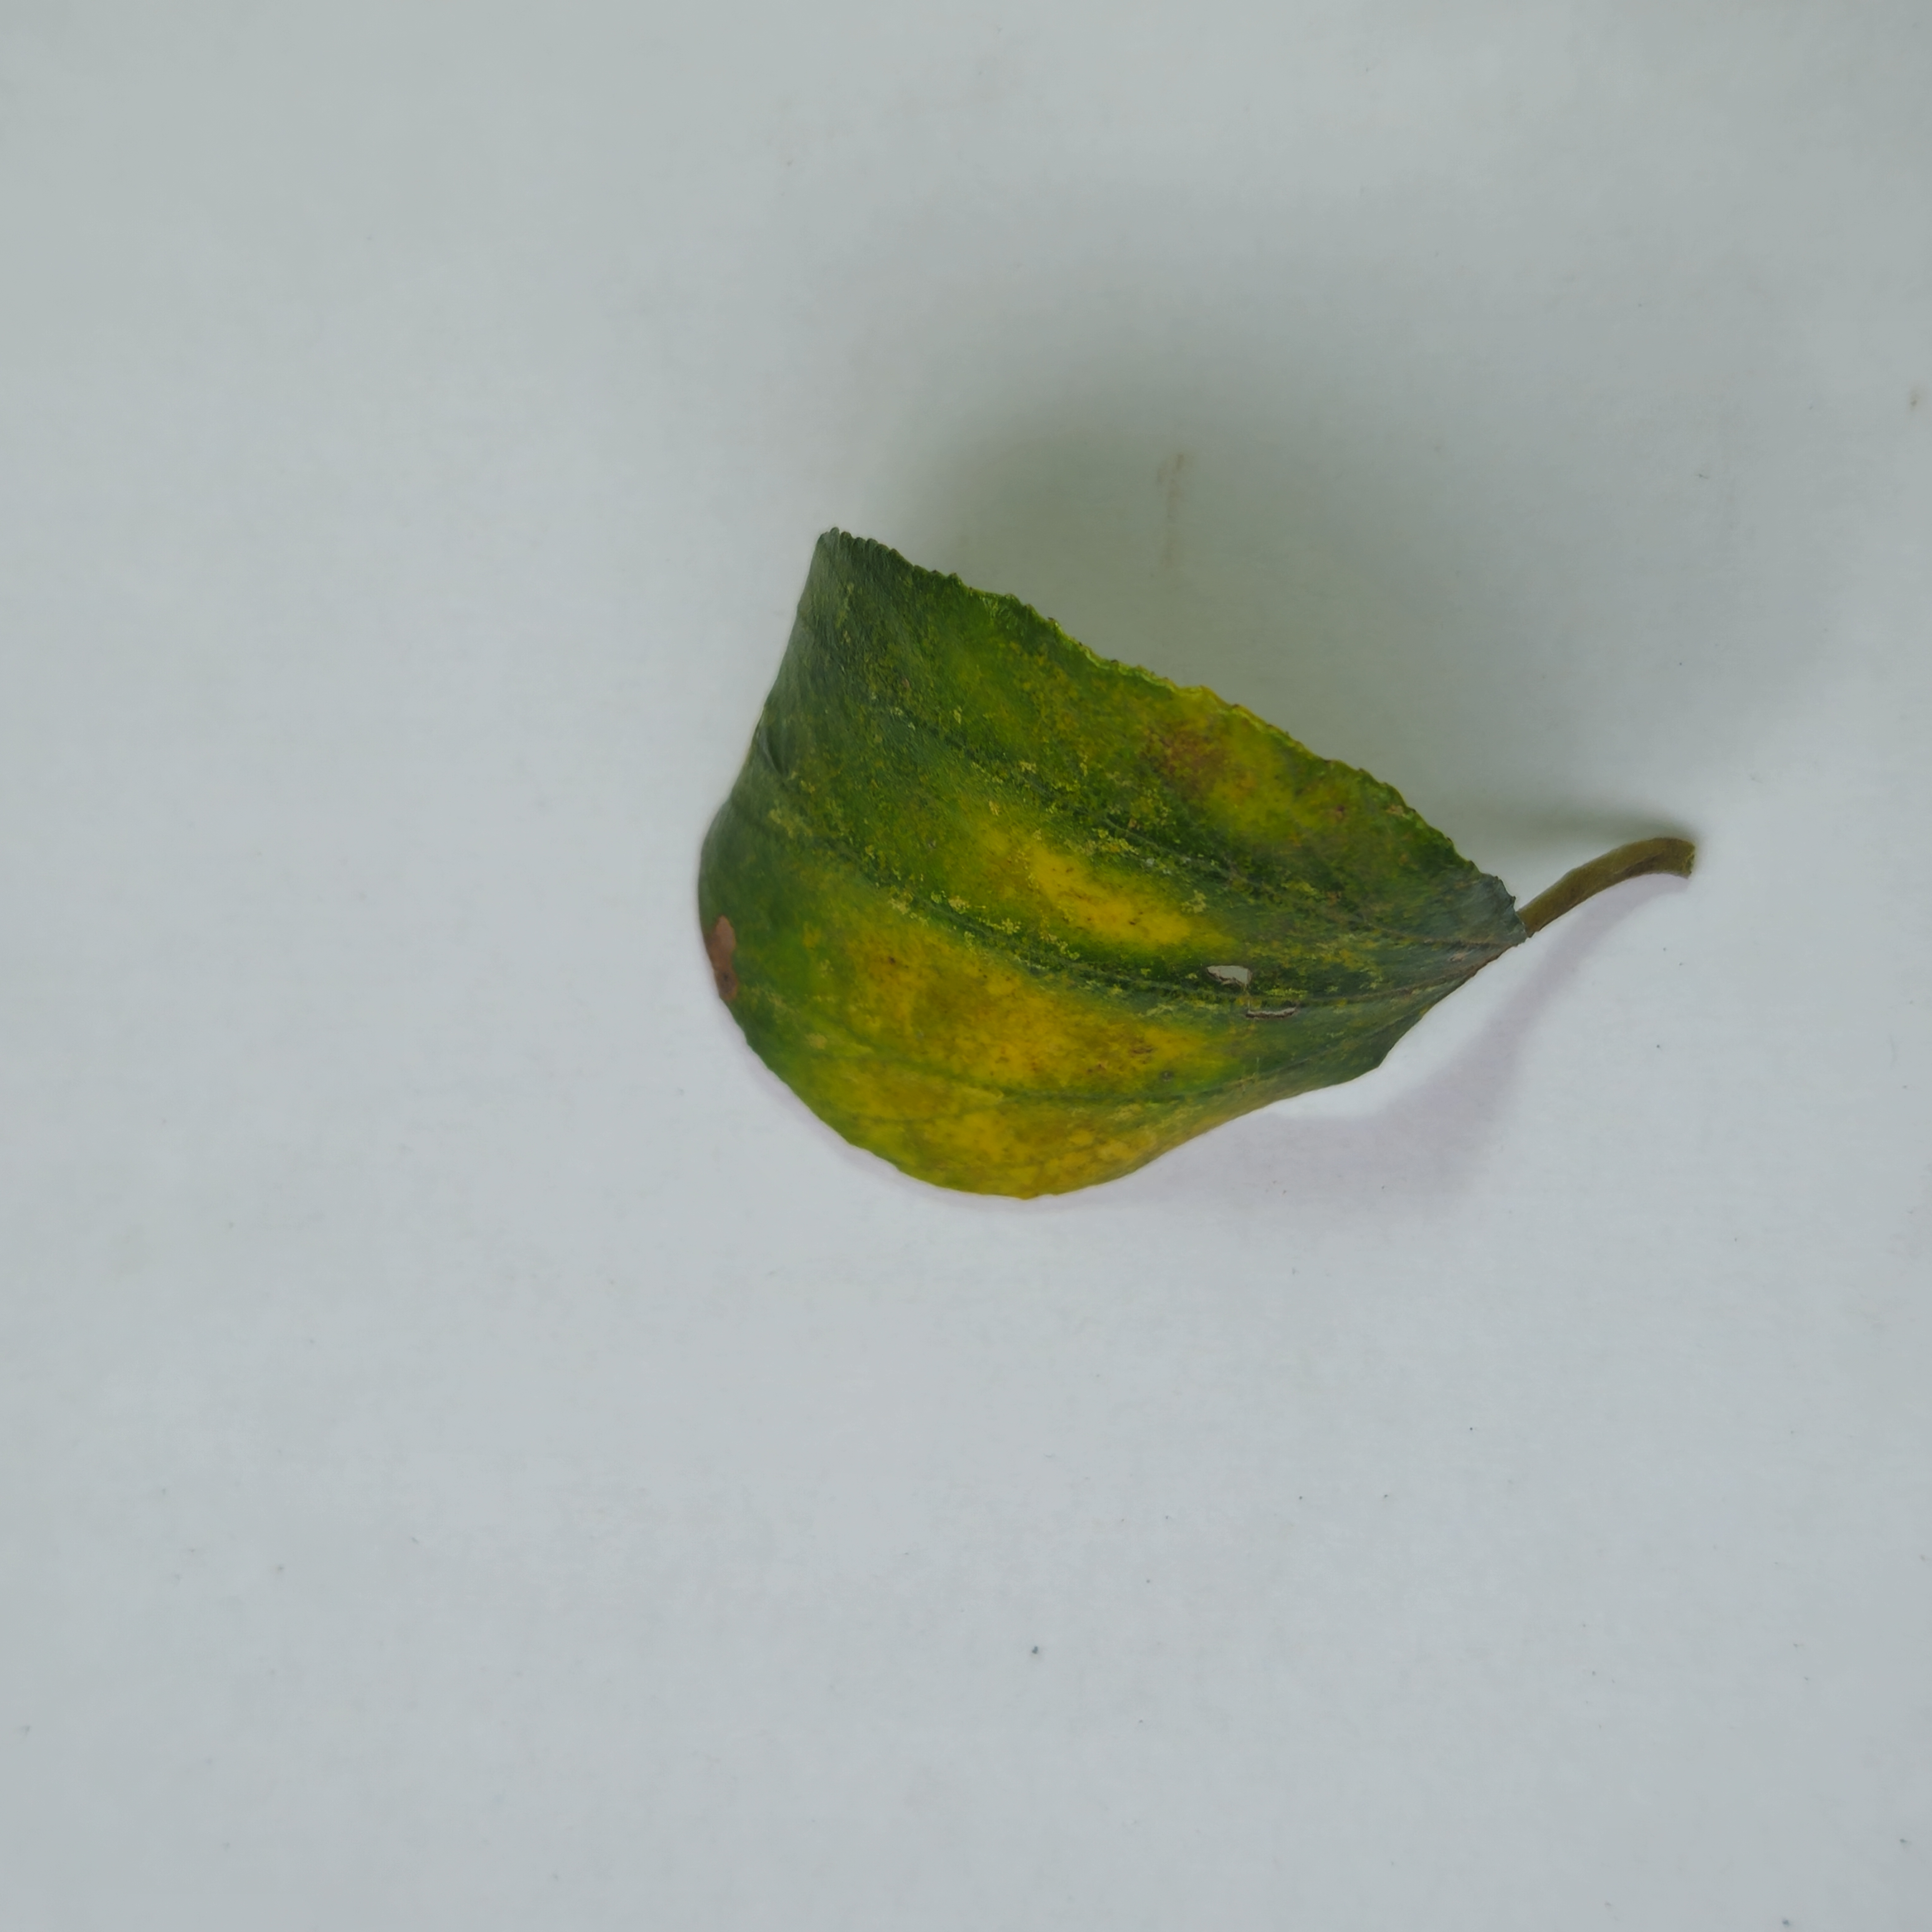
Label: Yellow